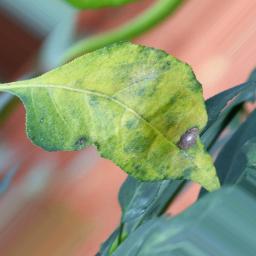
Label: cercospora